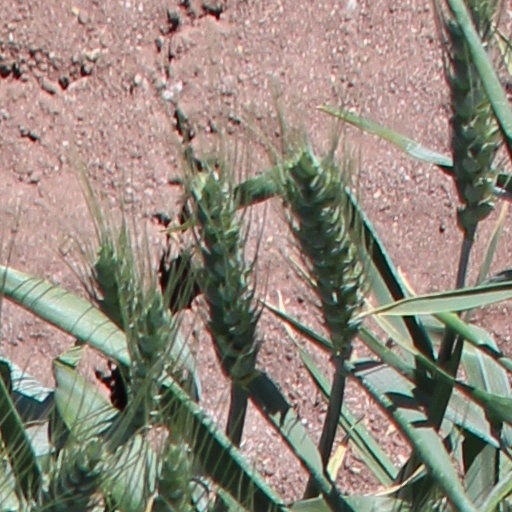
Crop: wheat